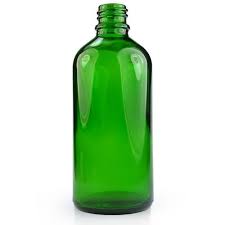
Waste category: glass